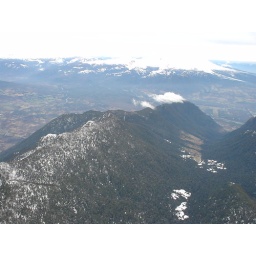
flying over Pucon, Chile, with the mountains and the Villarrica Volcano in the distance